Alimardan bey Topchubashov

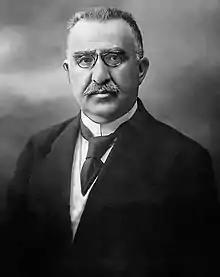
Topchubashov in 1918

Alimardan bey Alakbar bey oghlu Topchubashov (4 May 1862 – 8 November 1934) was a prominent Azerbaijani politician, foreign minister and speaker of the Parliament of Azerbaijan Democratic Republic.